Christopher Gorham

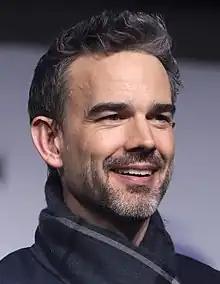
Gorham in 2023

Christopher David Gorham (born August 14, 1974) is an American actor. He is best known for his work on television, particularly for playing Henry Grubstick on the ABC comedy-drama series "Ugly Betty", Auggie Anderson on the action-drama series "Covert Affairs", Bob Barnard on the dark comedy-drama series "Insatiable", Harrison John on The WB’s teen comedy-drama series "Popular", Henry Dunn in the limited slasher series "Harper's Island", and Trevor Elliott on the legal drama series "The Lincoln Lawyer".